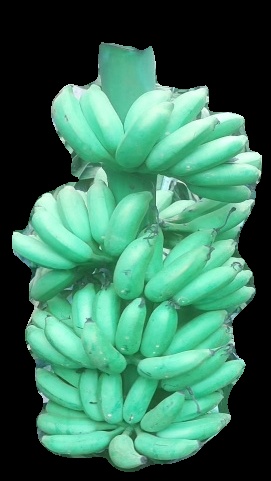
Variety: elakki-bale
Grade: grade1